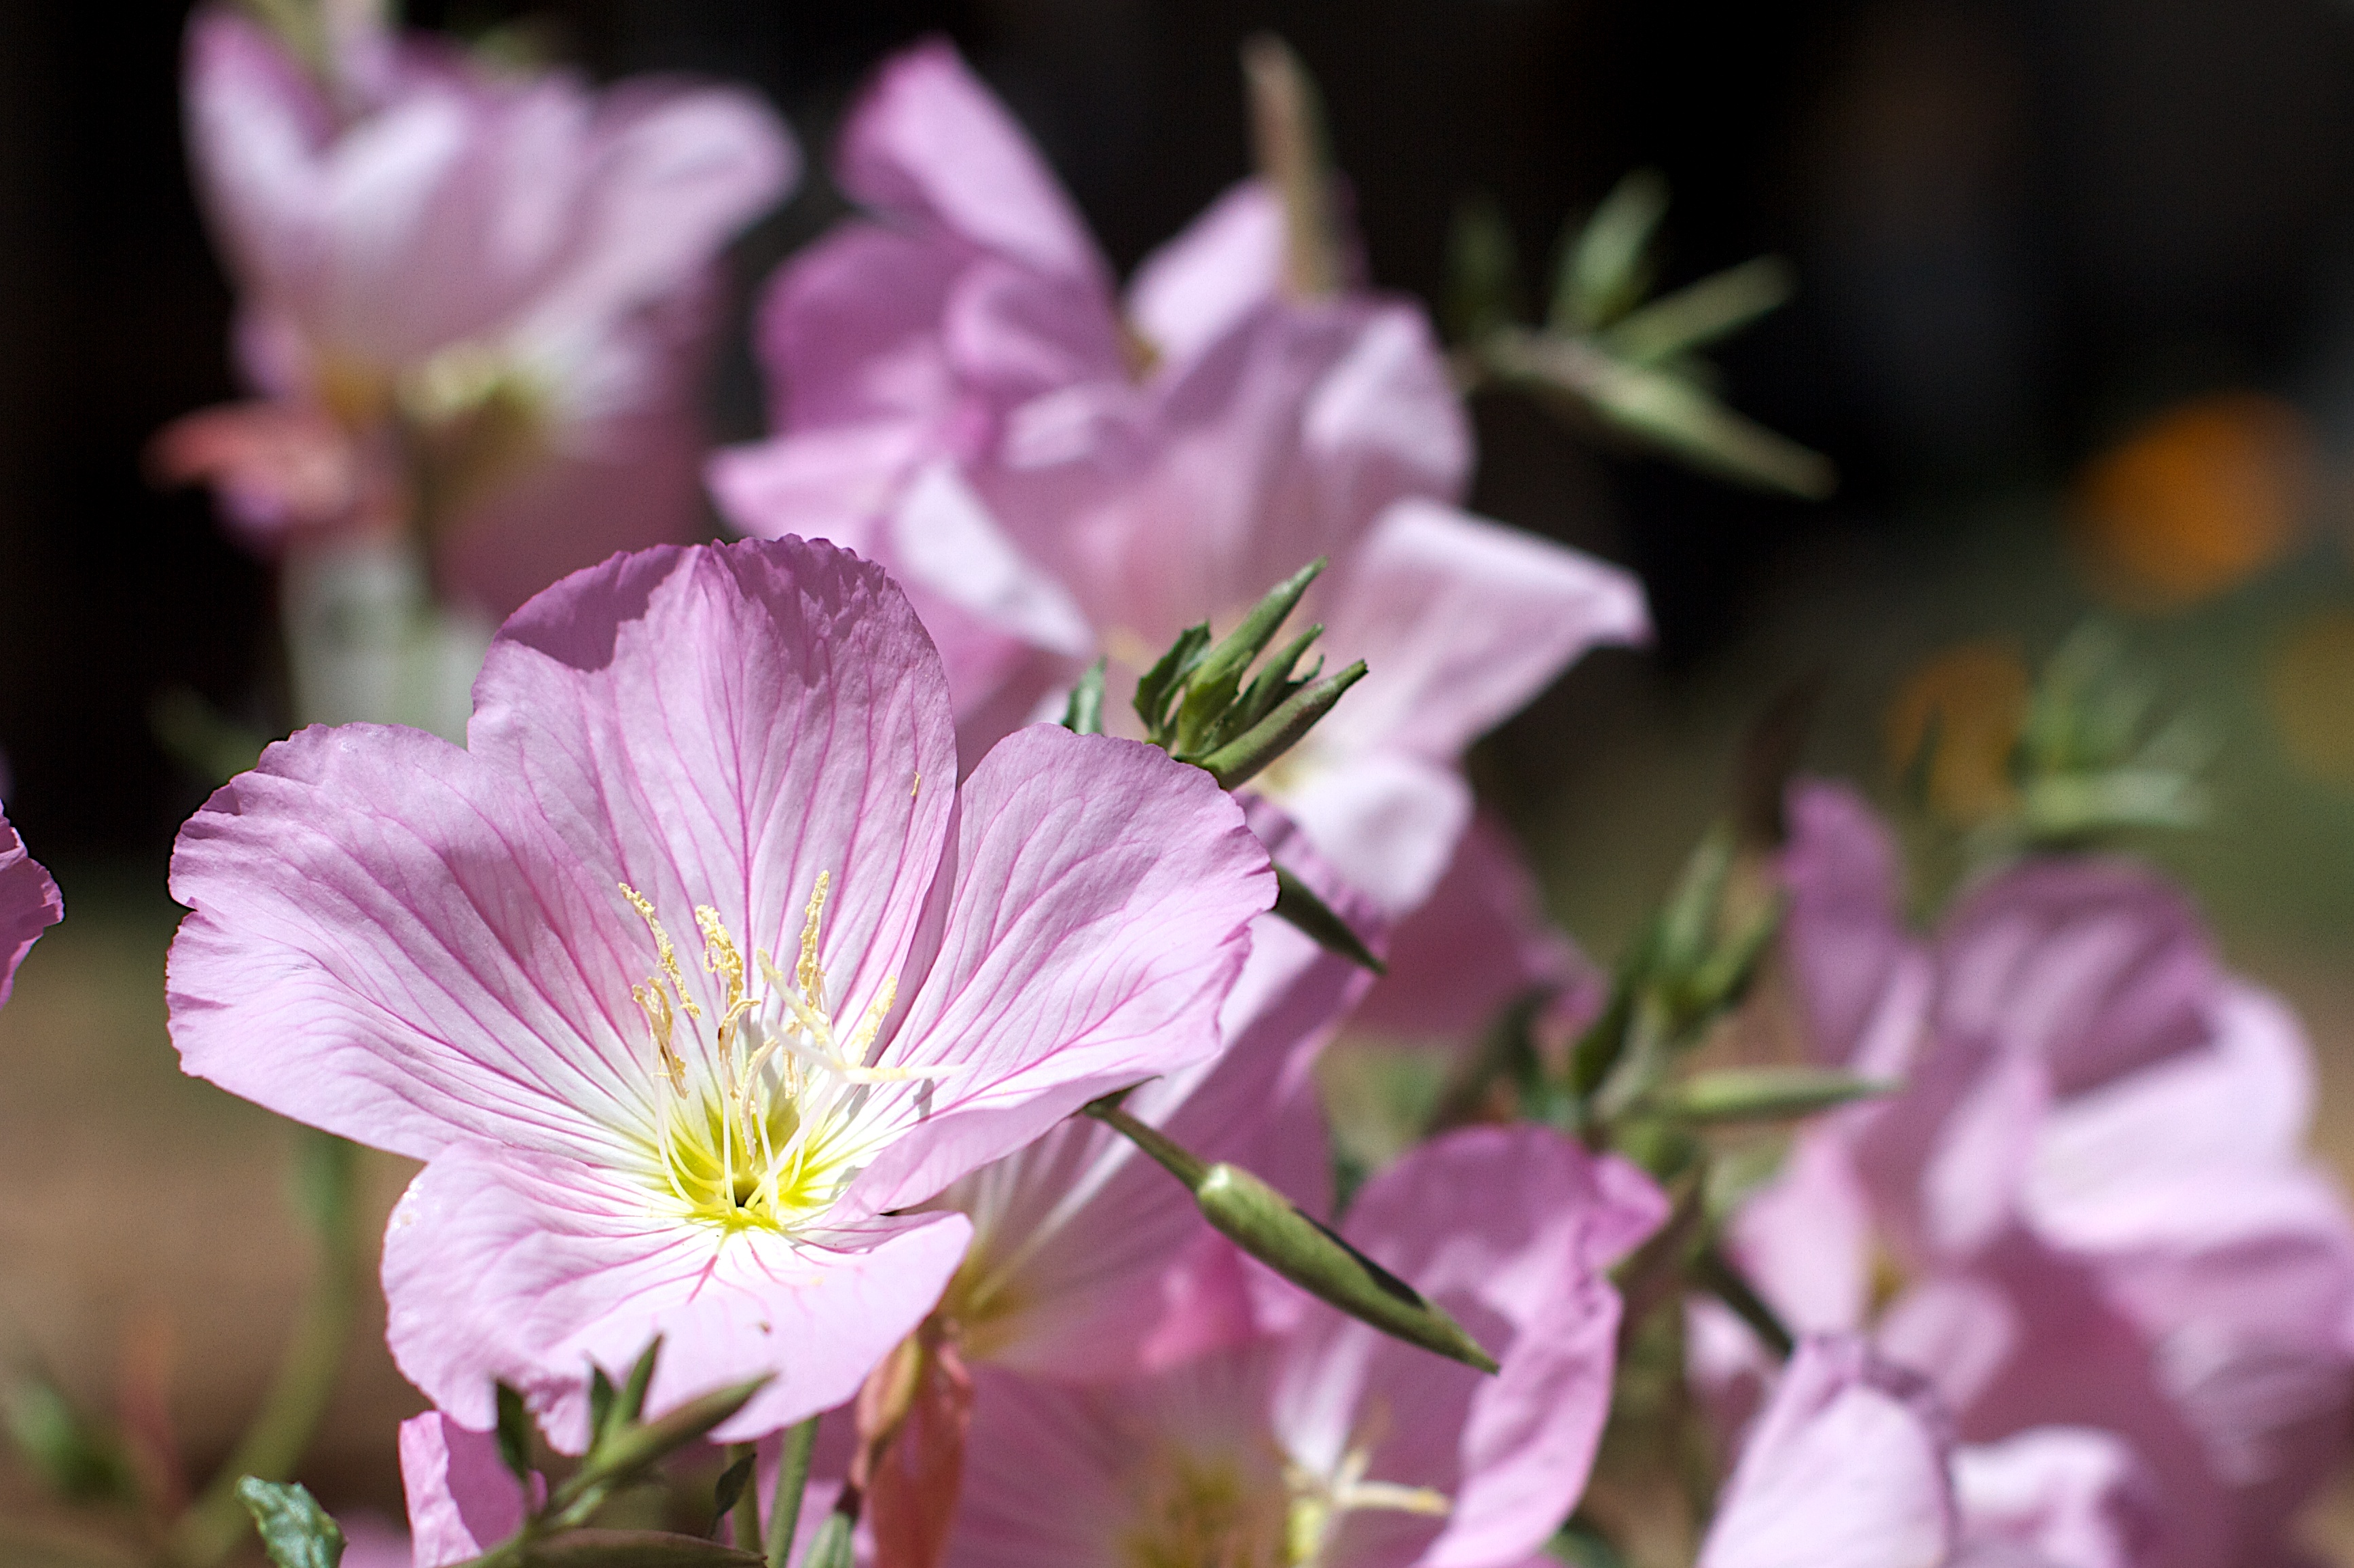
blossom, plant, flower, petal, botany, pink, flora, wildflower, close up, shrub, macro photography, flowering plant, land plant